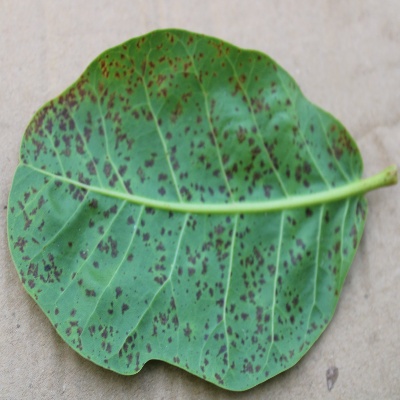
Crop: Cashew
Condition: anthracnose